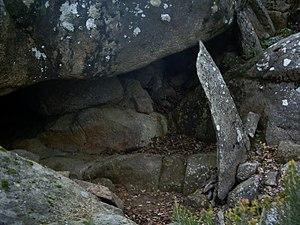
Cette liste non exhaustive recense les principaux sites mégalithiques en Catalogne, en Espagne.